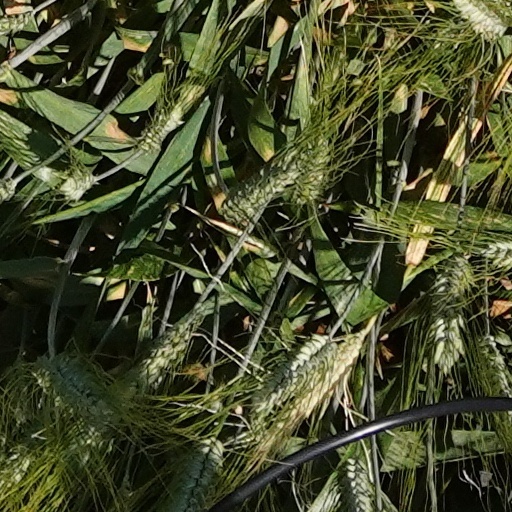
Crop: wheat